Mathura Road, Delhi

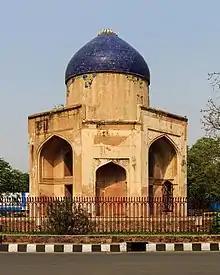
"Sabz Burj" on Mathura road traffic circle, Delhi

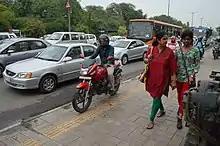
Busy Mathura road at office hours, New Delhi.

Mathura Road is a road in Delhi and a part of the NH 2 (Delhi-Howrah) Highway. Some of it is part of the Grand Trunk Road passing through Faridabad, and it leads right up to the town of Mathura, in Hindu mythology the birthplace of the god Krishna.